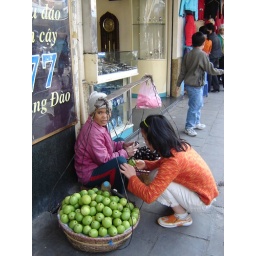
You can buy anything anywhere in Hanoi. Here, a lady sells fruits and water chestnuts outside a watch shop.